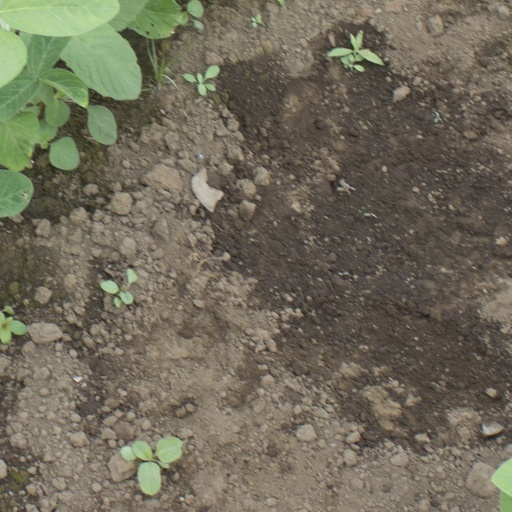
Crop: soybean